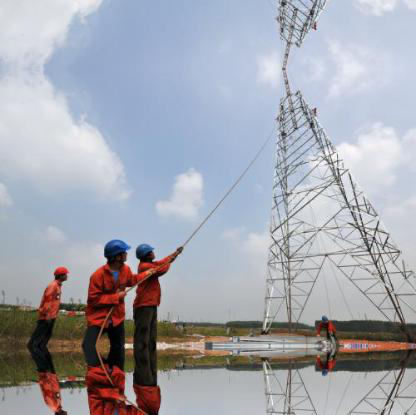
Objects in the image:
label: helmet
label: helmet
label: helmet
label: helmet